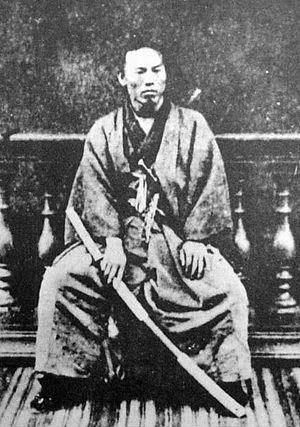
Le prince Itō Hirobumi est un samouraï du domaine de Chōshū qui devint homme d'État durant l'ère Meiji. Il fut quatre fois Premier ministre du Japon, genrō et résident-général de Corée. Il est assassiné par le nationaliste coréen An Jung-geun. Son gendre est l'intellectuel, politicien et écrivain Suematsu Kenchō qui a épousé sa seconde fille, Ikuko.